Tulane Green Wave

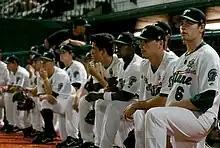
Green Wave baseball players in 2003

The Tulane baseball team, also established in 1893, is managed by head coach Jay Uhlman. The program has appeared in the NCAA tournament 22 times and in the College World Series twice. They play home games on campus at Turchin Stadium.